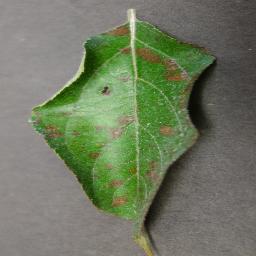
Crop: apple
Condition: cedar_rust